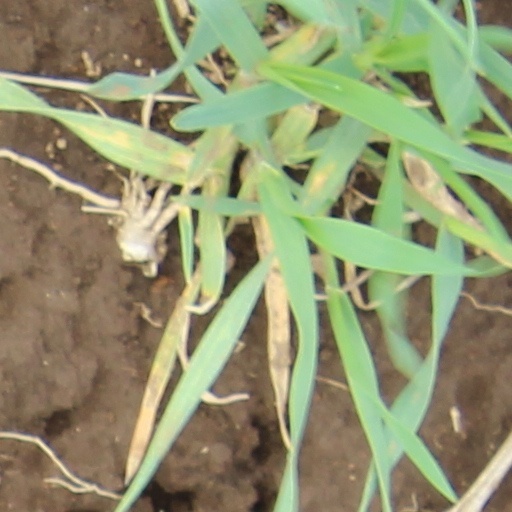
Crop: wheat